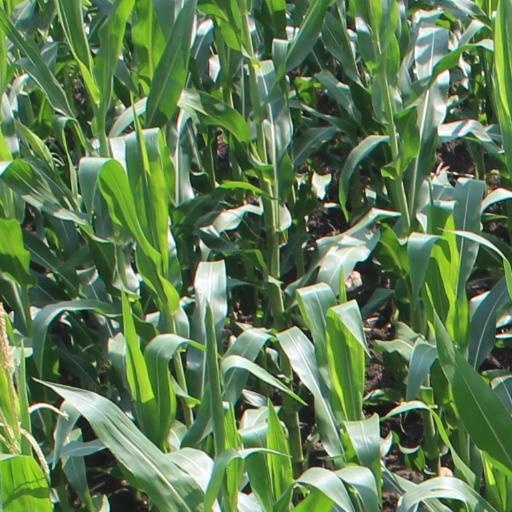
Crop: maize; corn